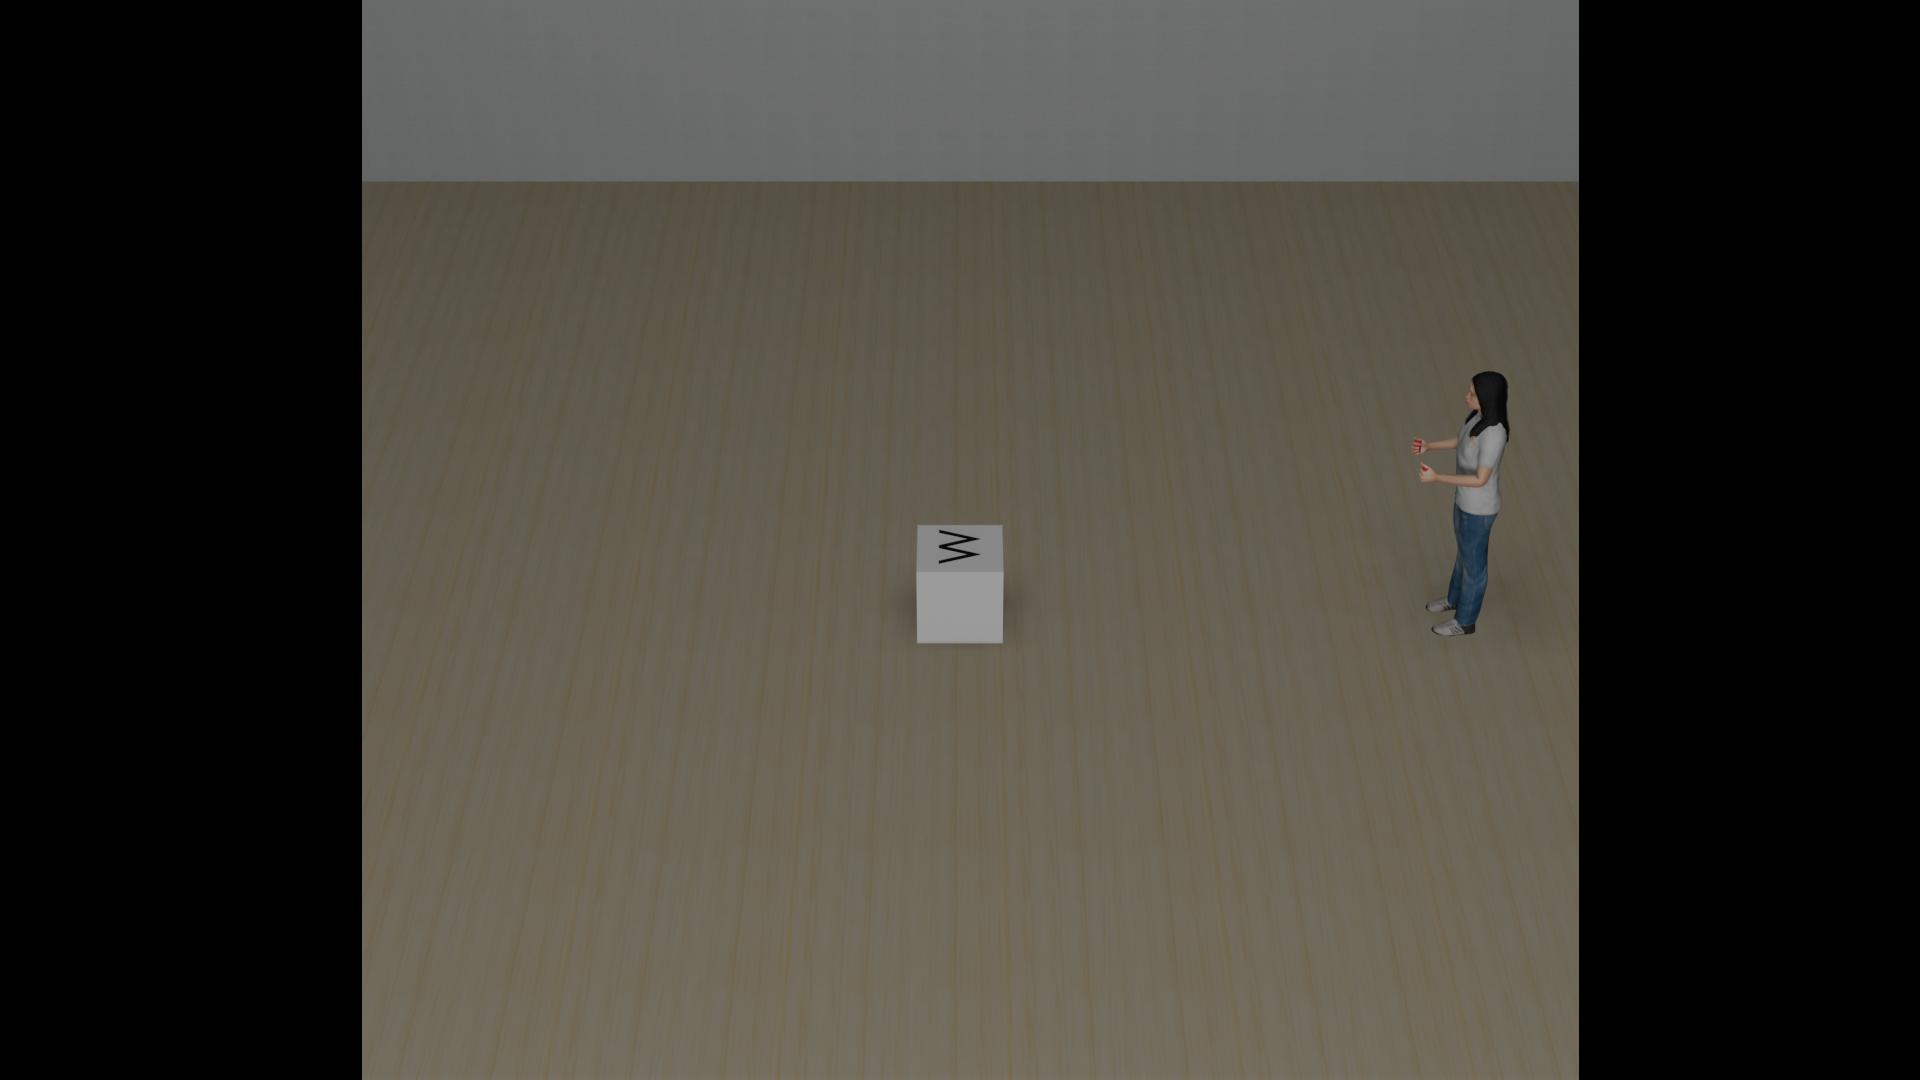
Task: level2_visual_letter
Answer: 'W'